Bob Hawke

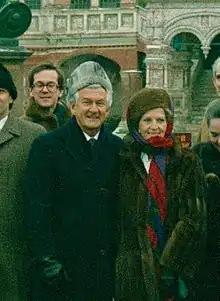
Hawke with wife Hazel in Moscow, 1987

As a former ACTU President, Hawke was well-placed to engage in reform of the industrial relations system in Australia, taking a lead on this policy area as in few others. Working closely with ministerial colleagues and the ACTU Secretary, Bill Kelty, Hawke negotiated with trade unions to establish the Prices and Incomes Accord in 1983, an agreement whereby unions agreed to restrict their demands for wage increases, and in turn the Government guaranteed to both minimise inflation and promote an increased social wage, including by establishing new social programmes such as Medicare.